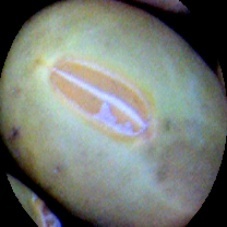
Label: Immature